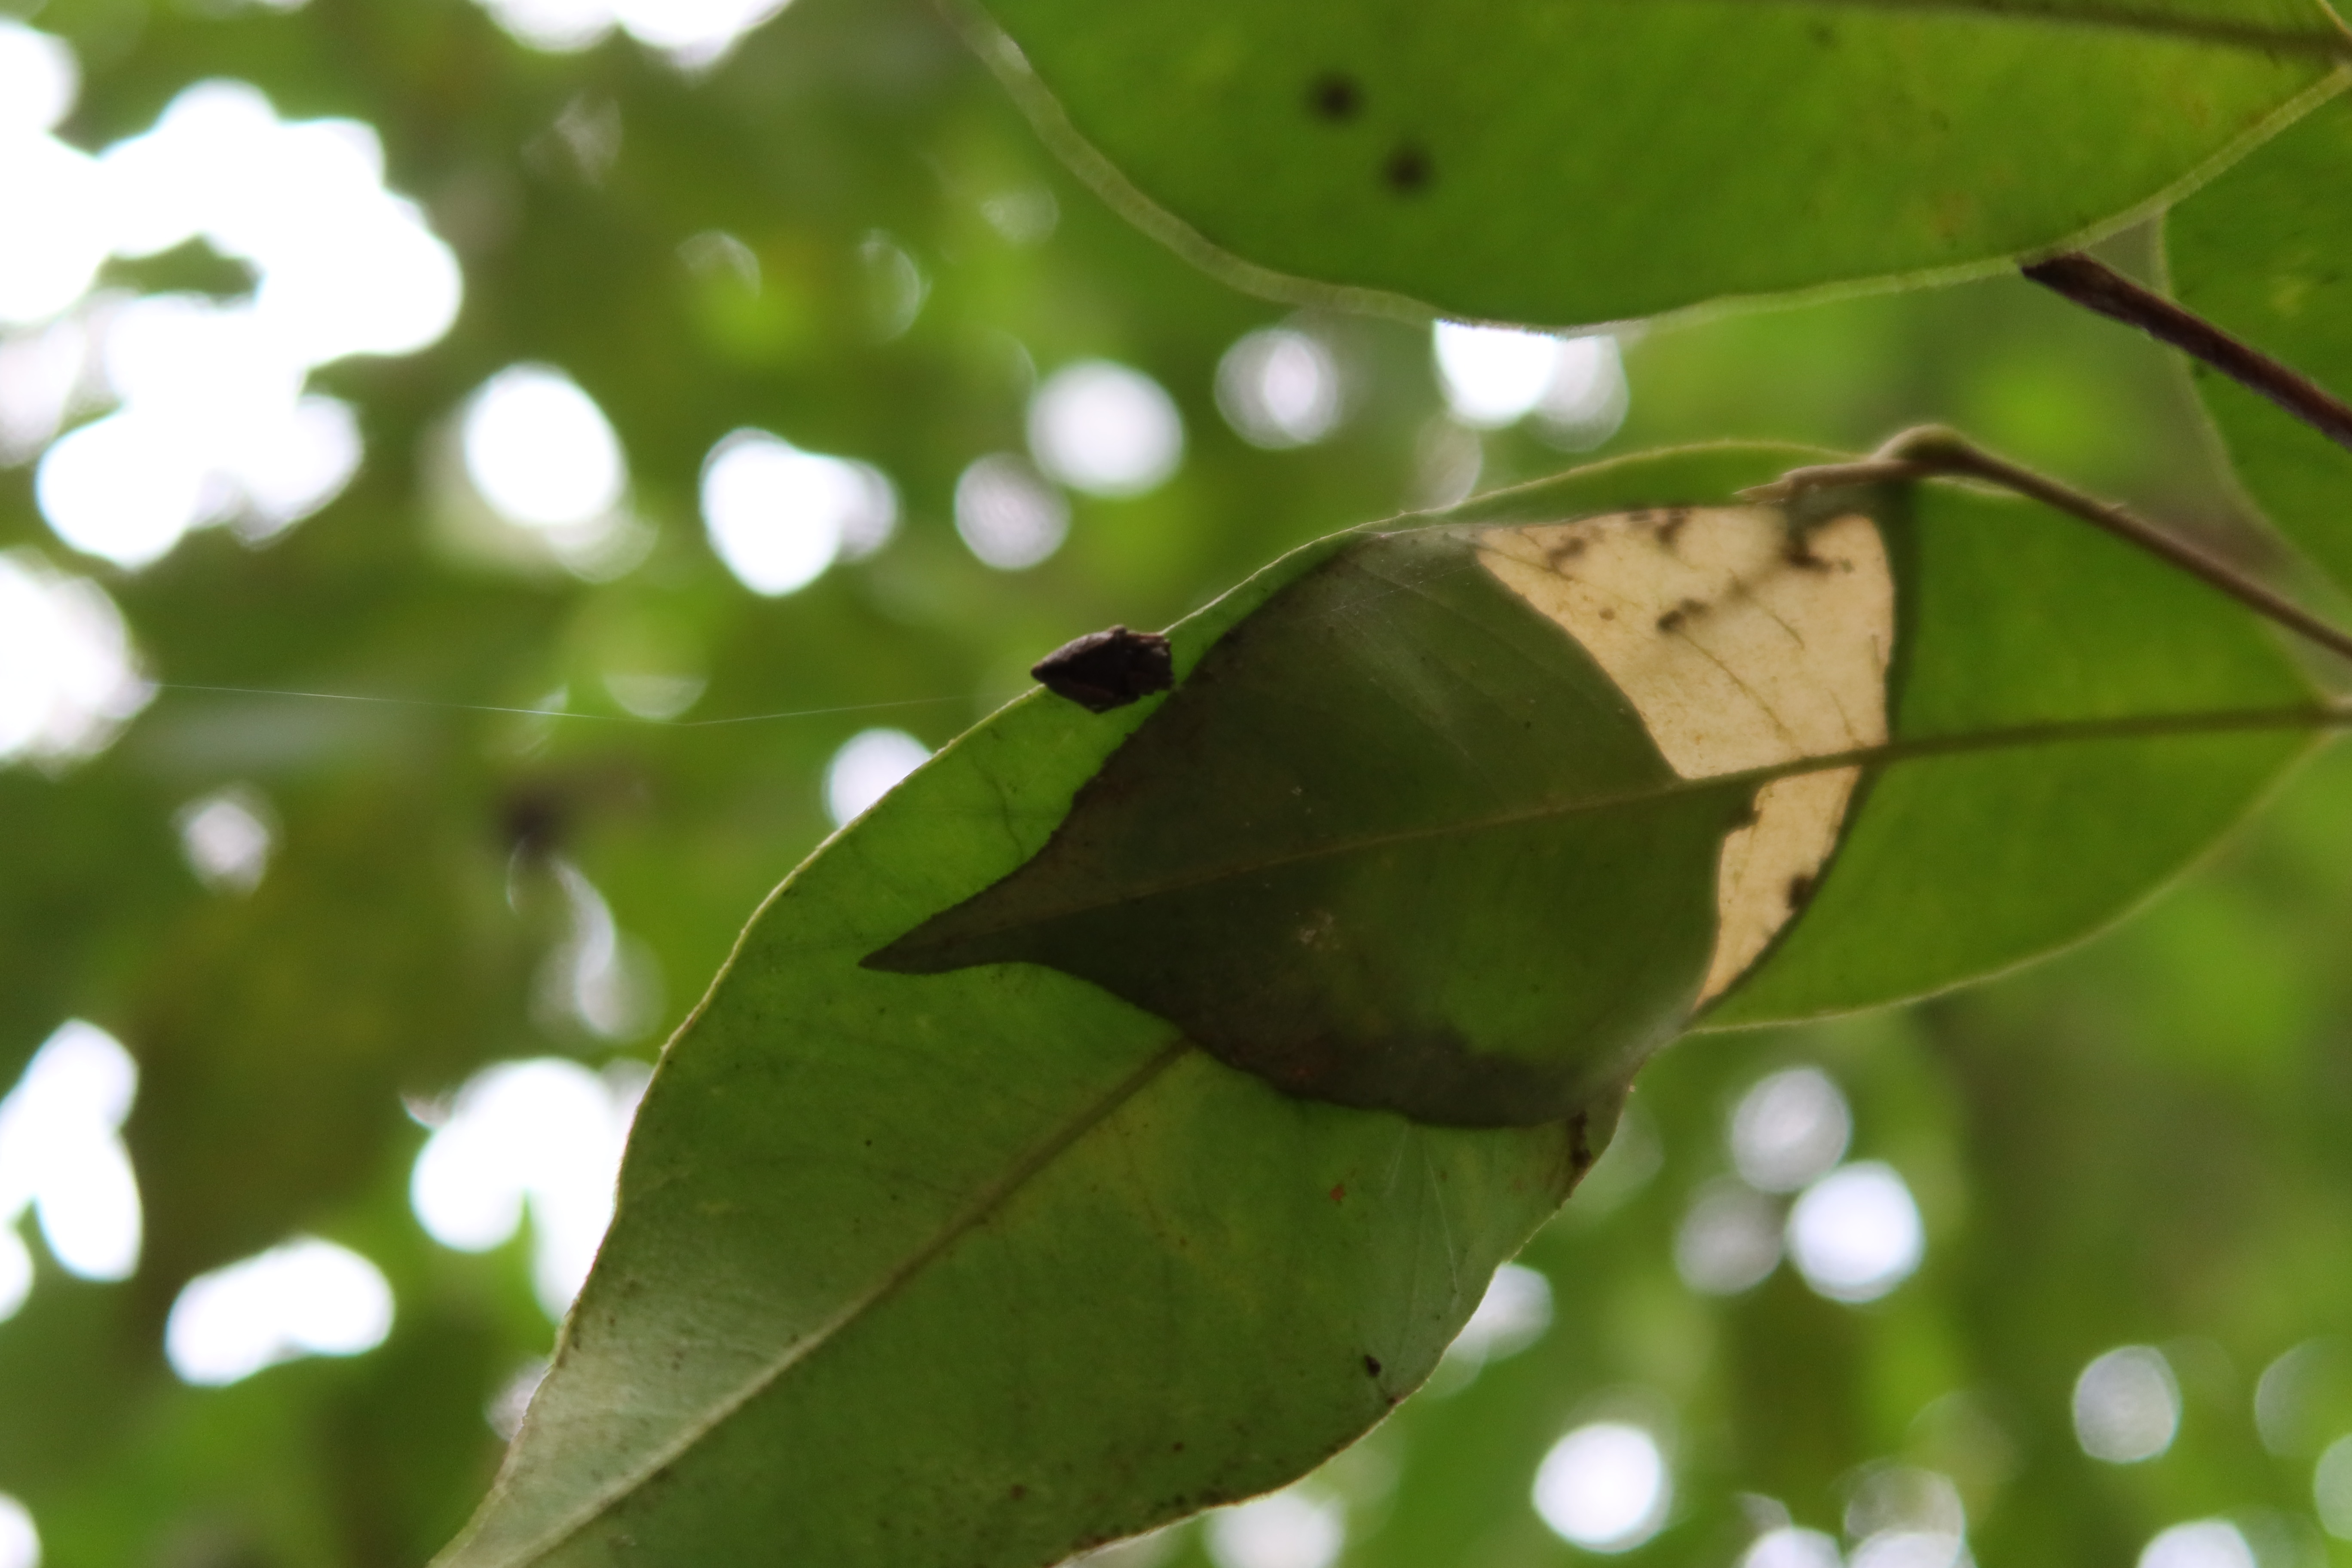
Label: Flea Beetles